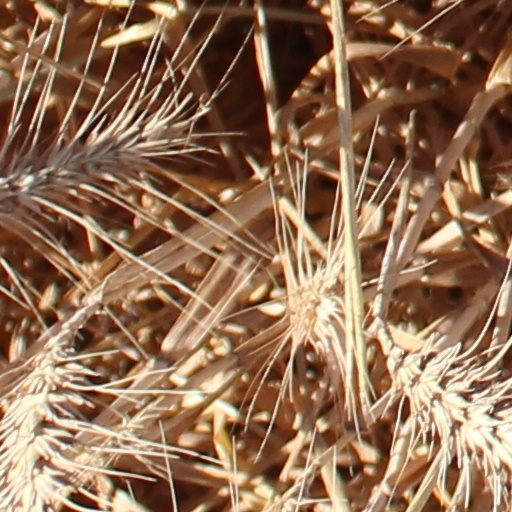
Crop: wheat